Justin II

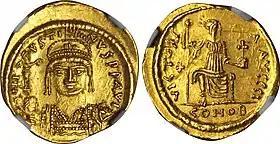
Solidus minted in Alexandria, Egypt

In the early days of his reign, Justin took a sharp about-turn from his uncle's policies. He repaid the treasury's debts and took a more reconciliatory stance toward the senatorial class. On 1 January 566, he became a consul, thereby reviving a post Justinian had discontinued since 541. Justin and Sophia initially promised to make peace with Justin's cousin and rival to the throne, Justin (son of Germanus), but had him assassinated in Alexandria not long after. According to a hostile source, the imperial couple kicked his severed head.